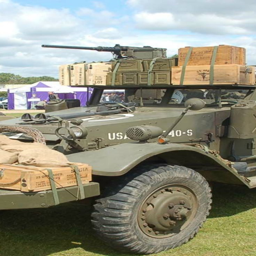
we look to honor the brave people who protect our country every day , but let 's take a moment to look at the vehicles that protect our veterans in their lines of duty .